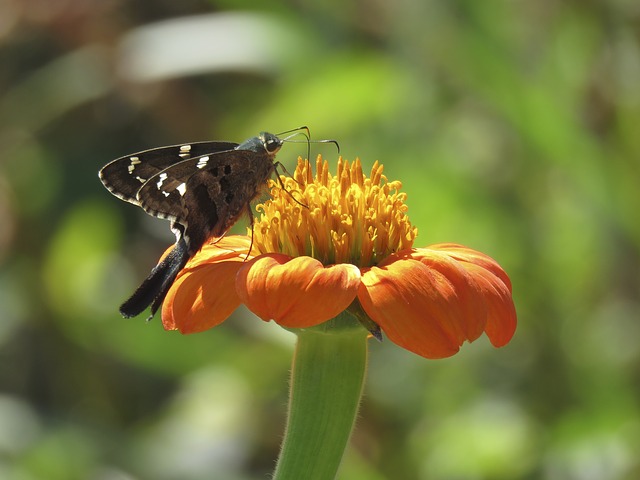
Label: butterfly